Aggrey Burke

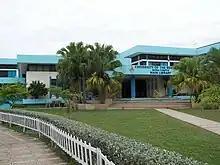
University of the West Indies; Mona Campus

In 1968 Burke returned to Jamaica to complete his early clinical training. That year, the political activist and academic Walter Rodney noted in his memoirs, that Burke was posted at the University Hospital, Mona, Jamaica. After one year he moved to Port of Spain, Trinidad and Tobago, as part of a psychiatry training programme. In 1971, he was noted to be back at the University Hospital in Mona as a registrar and elected member of the Psychotherapy and Social Psychiatry Section.